Coconino County, Arizona

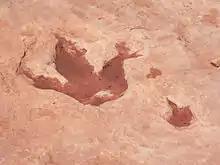
Dinosaur track near Tuba City

The population ranking of the following table is based on the 2010 census of Coconino County.